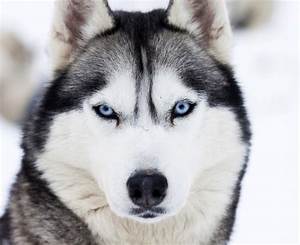
Label: cane